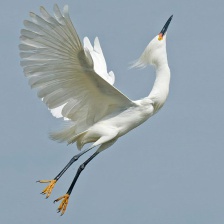
Species: SNOWY EGRET
Scientific name: EGRETTA THULA